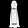
Label: Dress